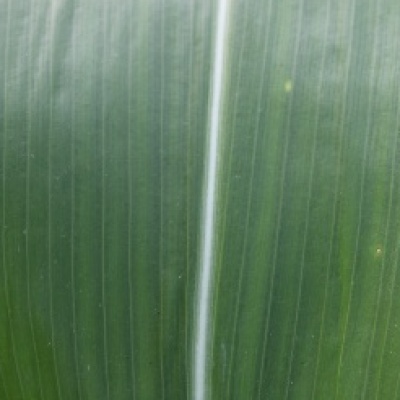
Label: Corn_(Maize)___Leaf_Spot